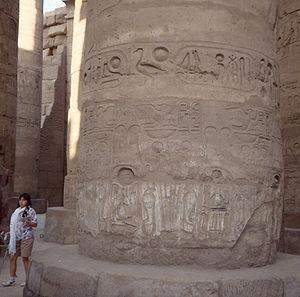
Une salle hypostyle est un espace fermé dont le plafond est soutenu par des colonnes. Le terme « hypostyle » vient du grec ancien hupostulos et signifie « supporté par des colonnes ». Le terme est fréquent en Égypte antique car il désigne certaines vastes salles des temples mais il est aussi utilisé dans d'autres civilisations telle que l'hellénistique avec le temple d'Éleusis non loin d'Athènes en Grèce.